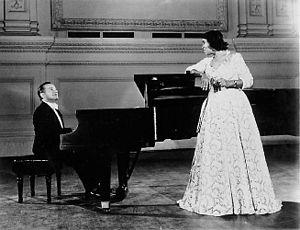
Franz Rupp est un pianiste allemand naturalisé américain, spécialisé dans l'accompagnement de chanteurs et la musique de chambre.